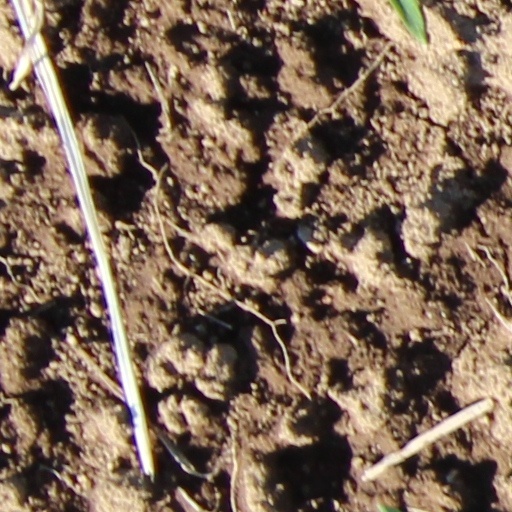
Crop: wheat